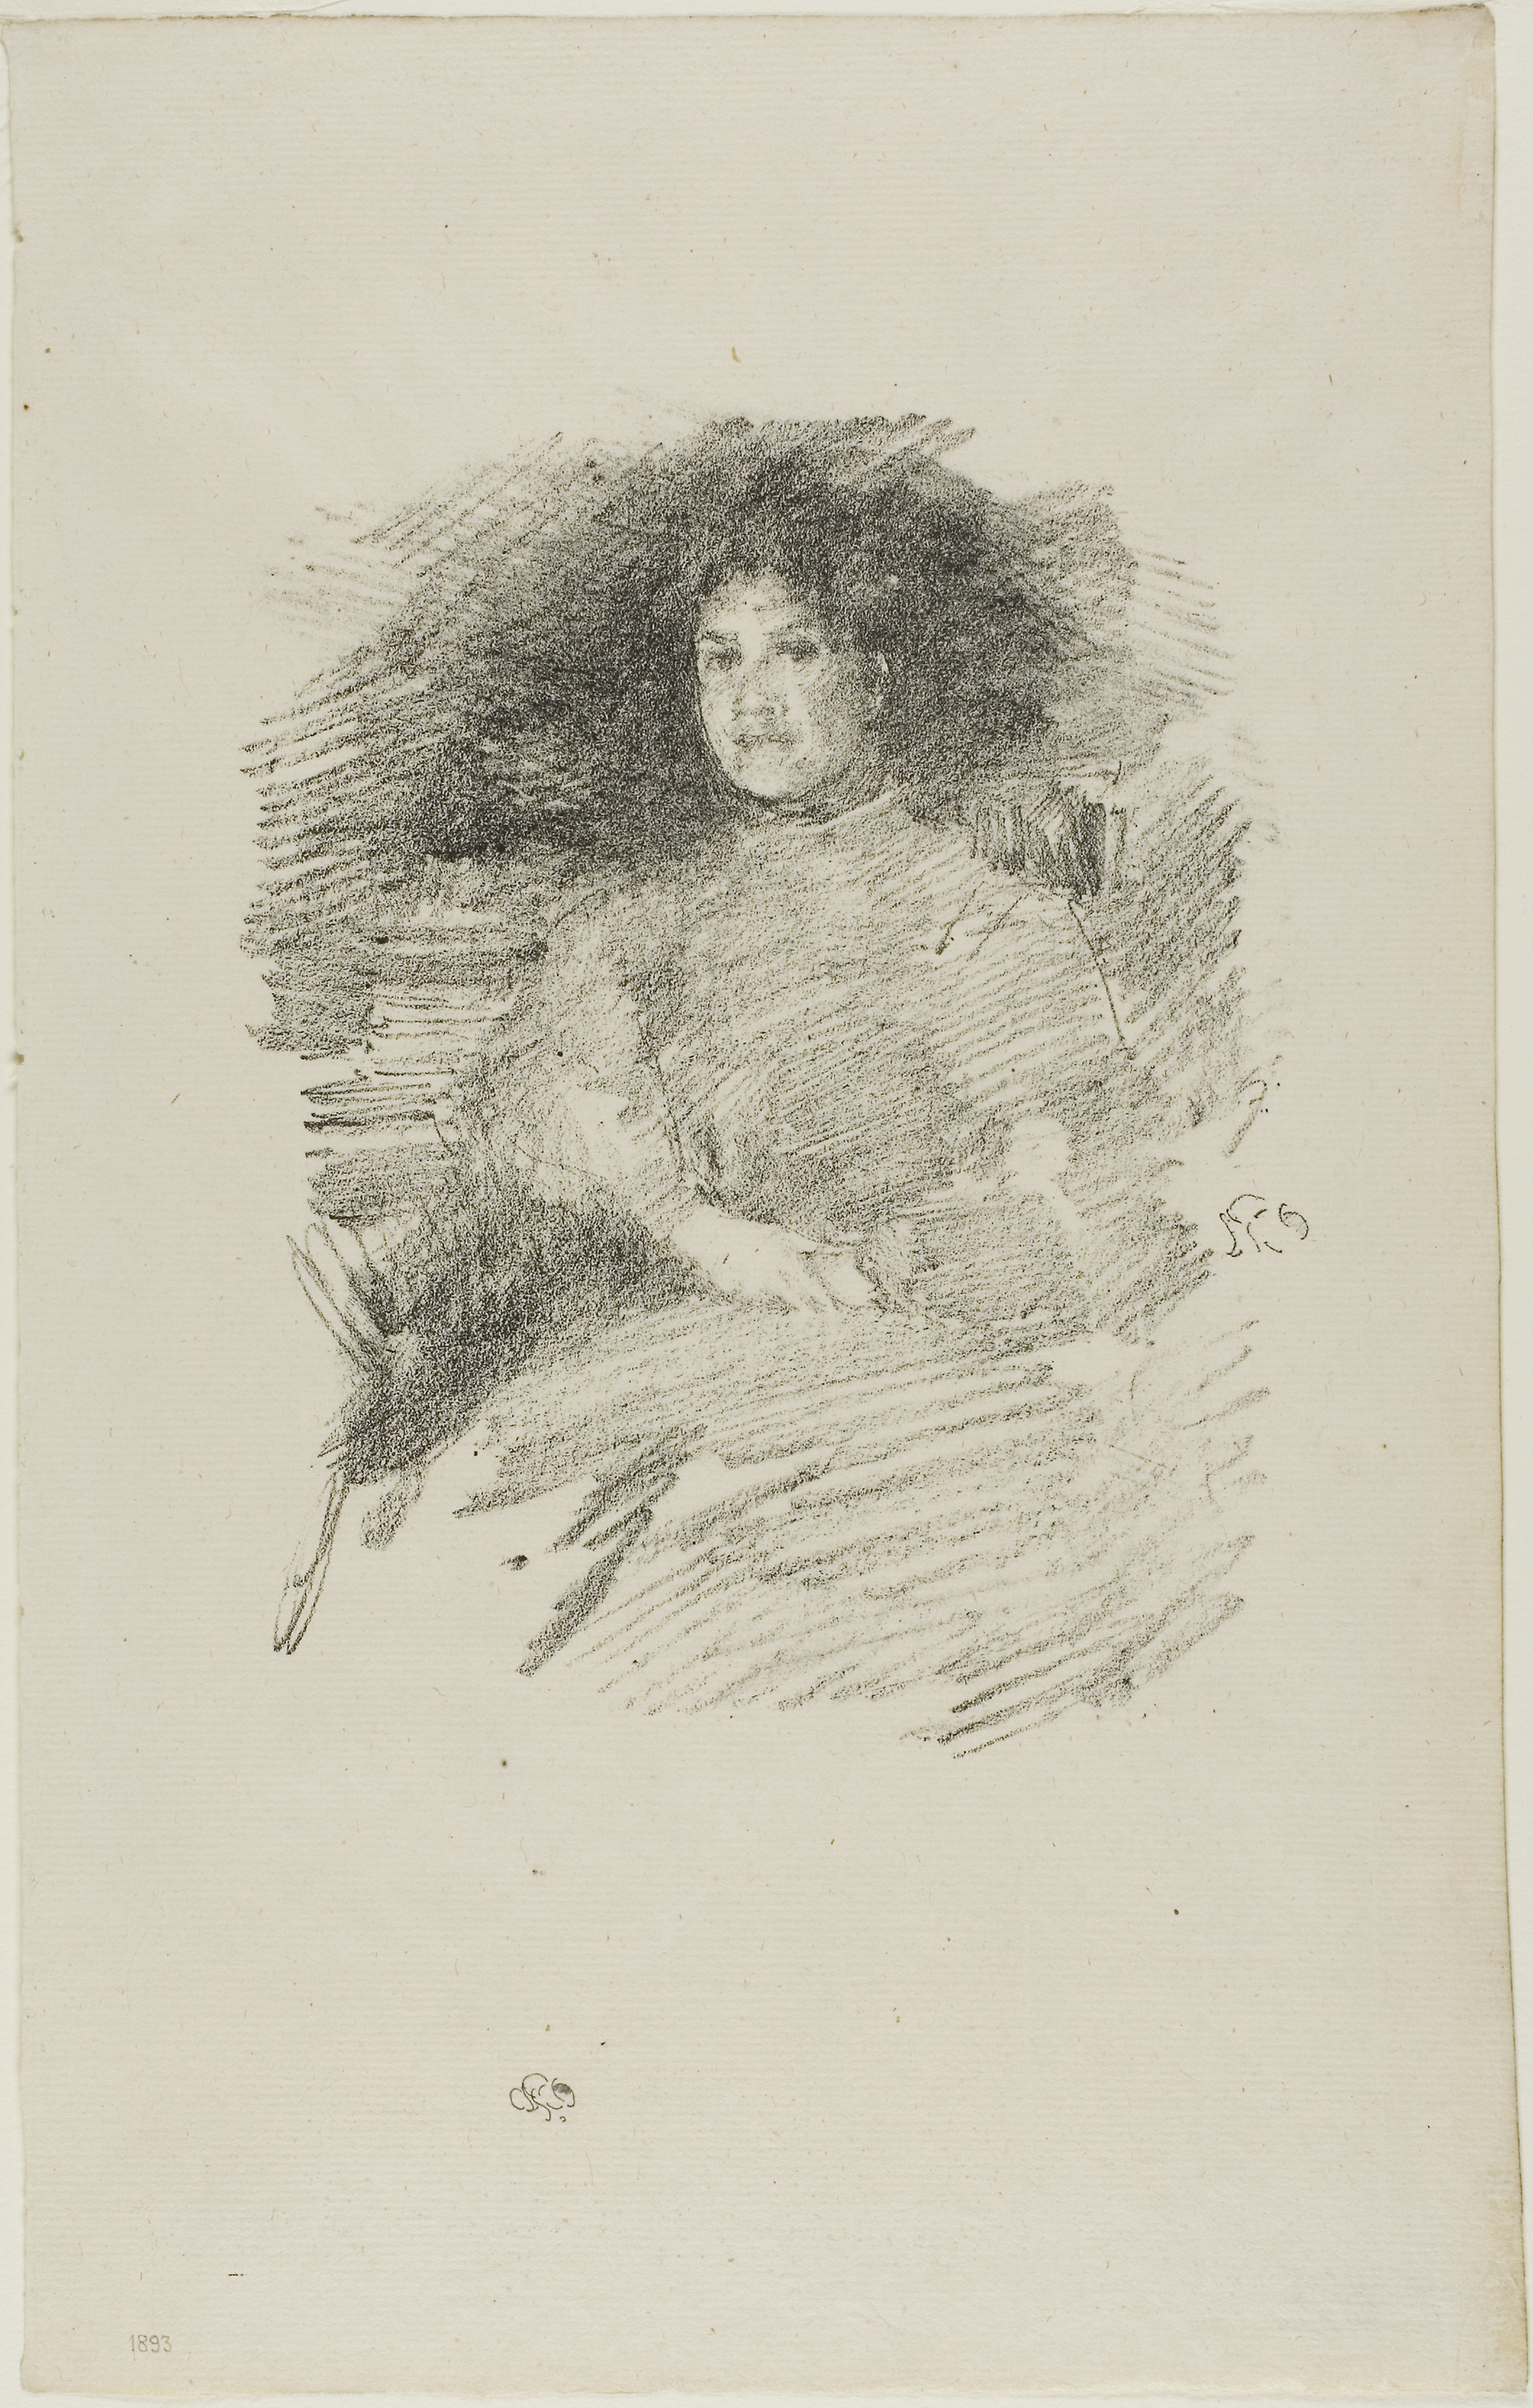
drawing, portrait, art, artwork, sketch, self portrait, illustration, figure drawing, visual arts, paper